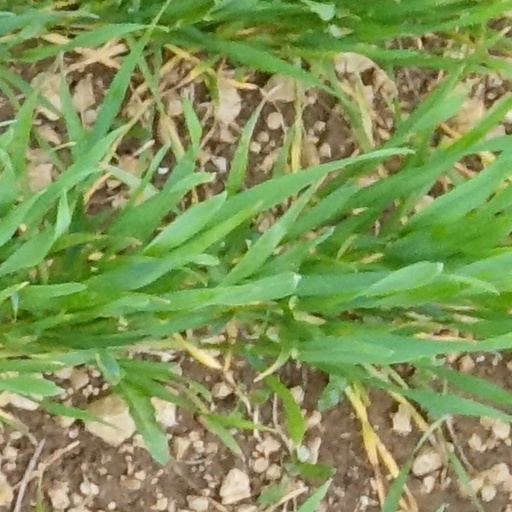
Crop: wheat